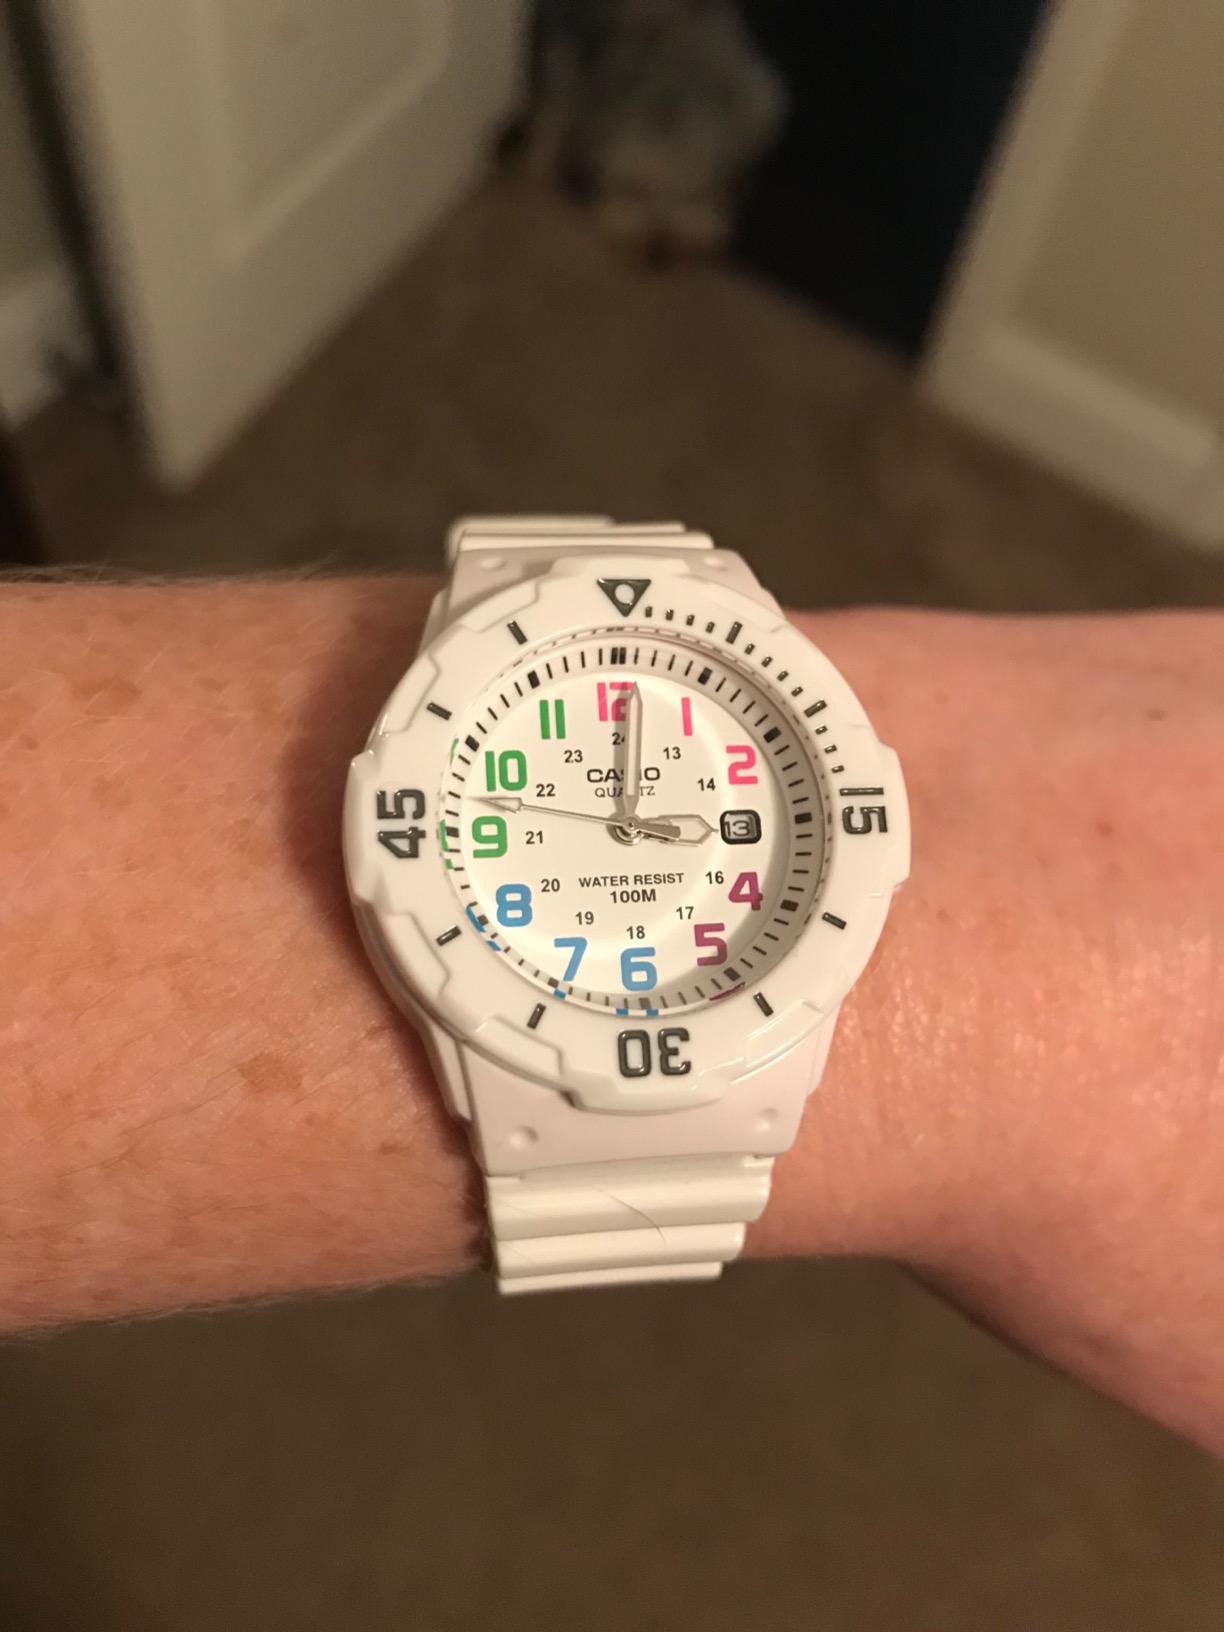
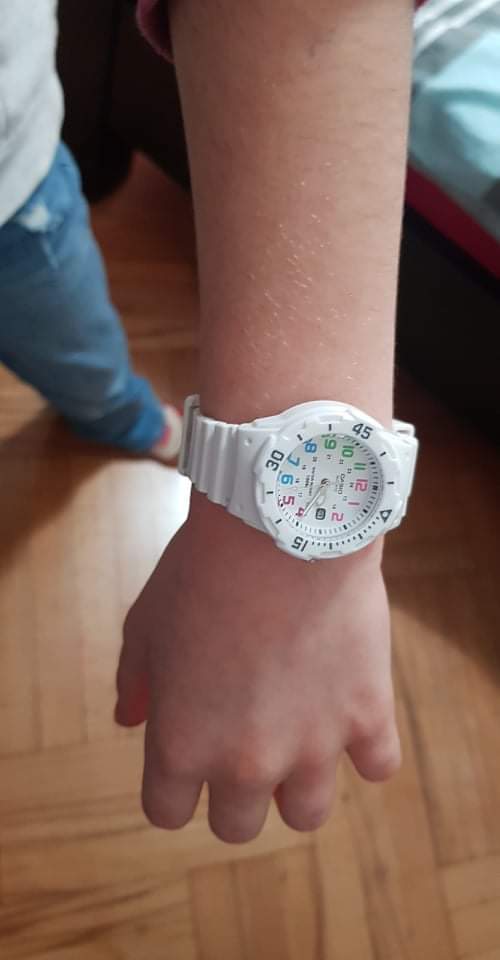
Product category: accessories_watch
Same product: yes